Galaxy

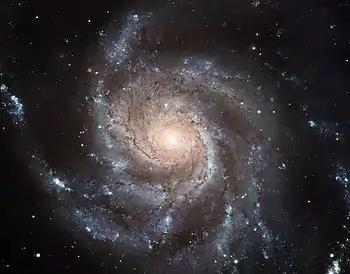
The Pinwheel Galaxy, NGC 5457

Spiral galaxies resemble spiraling pinwheels. Though the stars and other visible material contained in such a galaxy lie mostly on a plane, the majority of mass in spiral galaxies exists in a roughly spherical halo of dark matter which extends beyond the visible component, as demonstrated by the universal rotation curve concept.